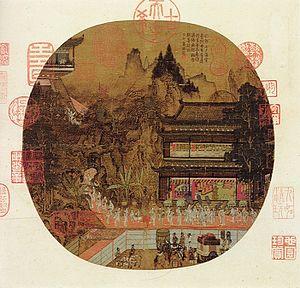
Le palais Han. Anonyme fin du douzième siècle, (Attribution erronée à Zhao Boju) (1120-1182). Feuille d'album, encre et couleurs sur soie. L. 24,5cm. Collections du Musée du Palais. Taipei (Formose). 中文: 漢宮圖